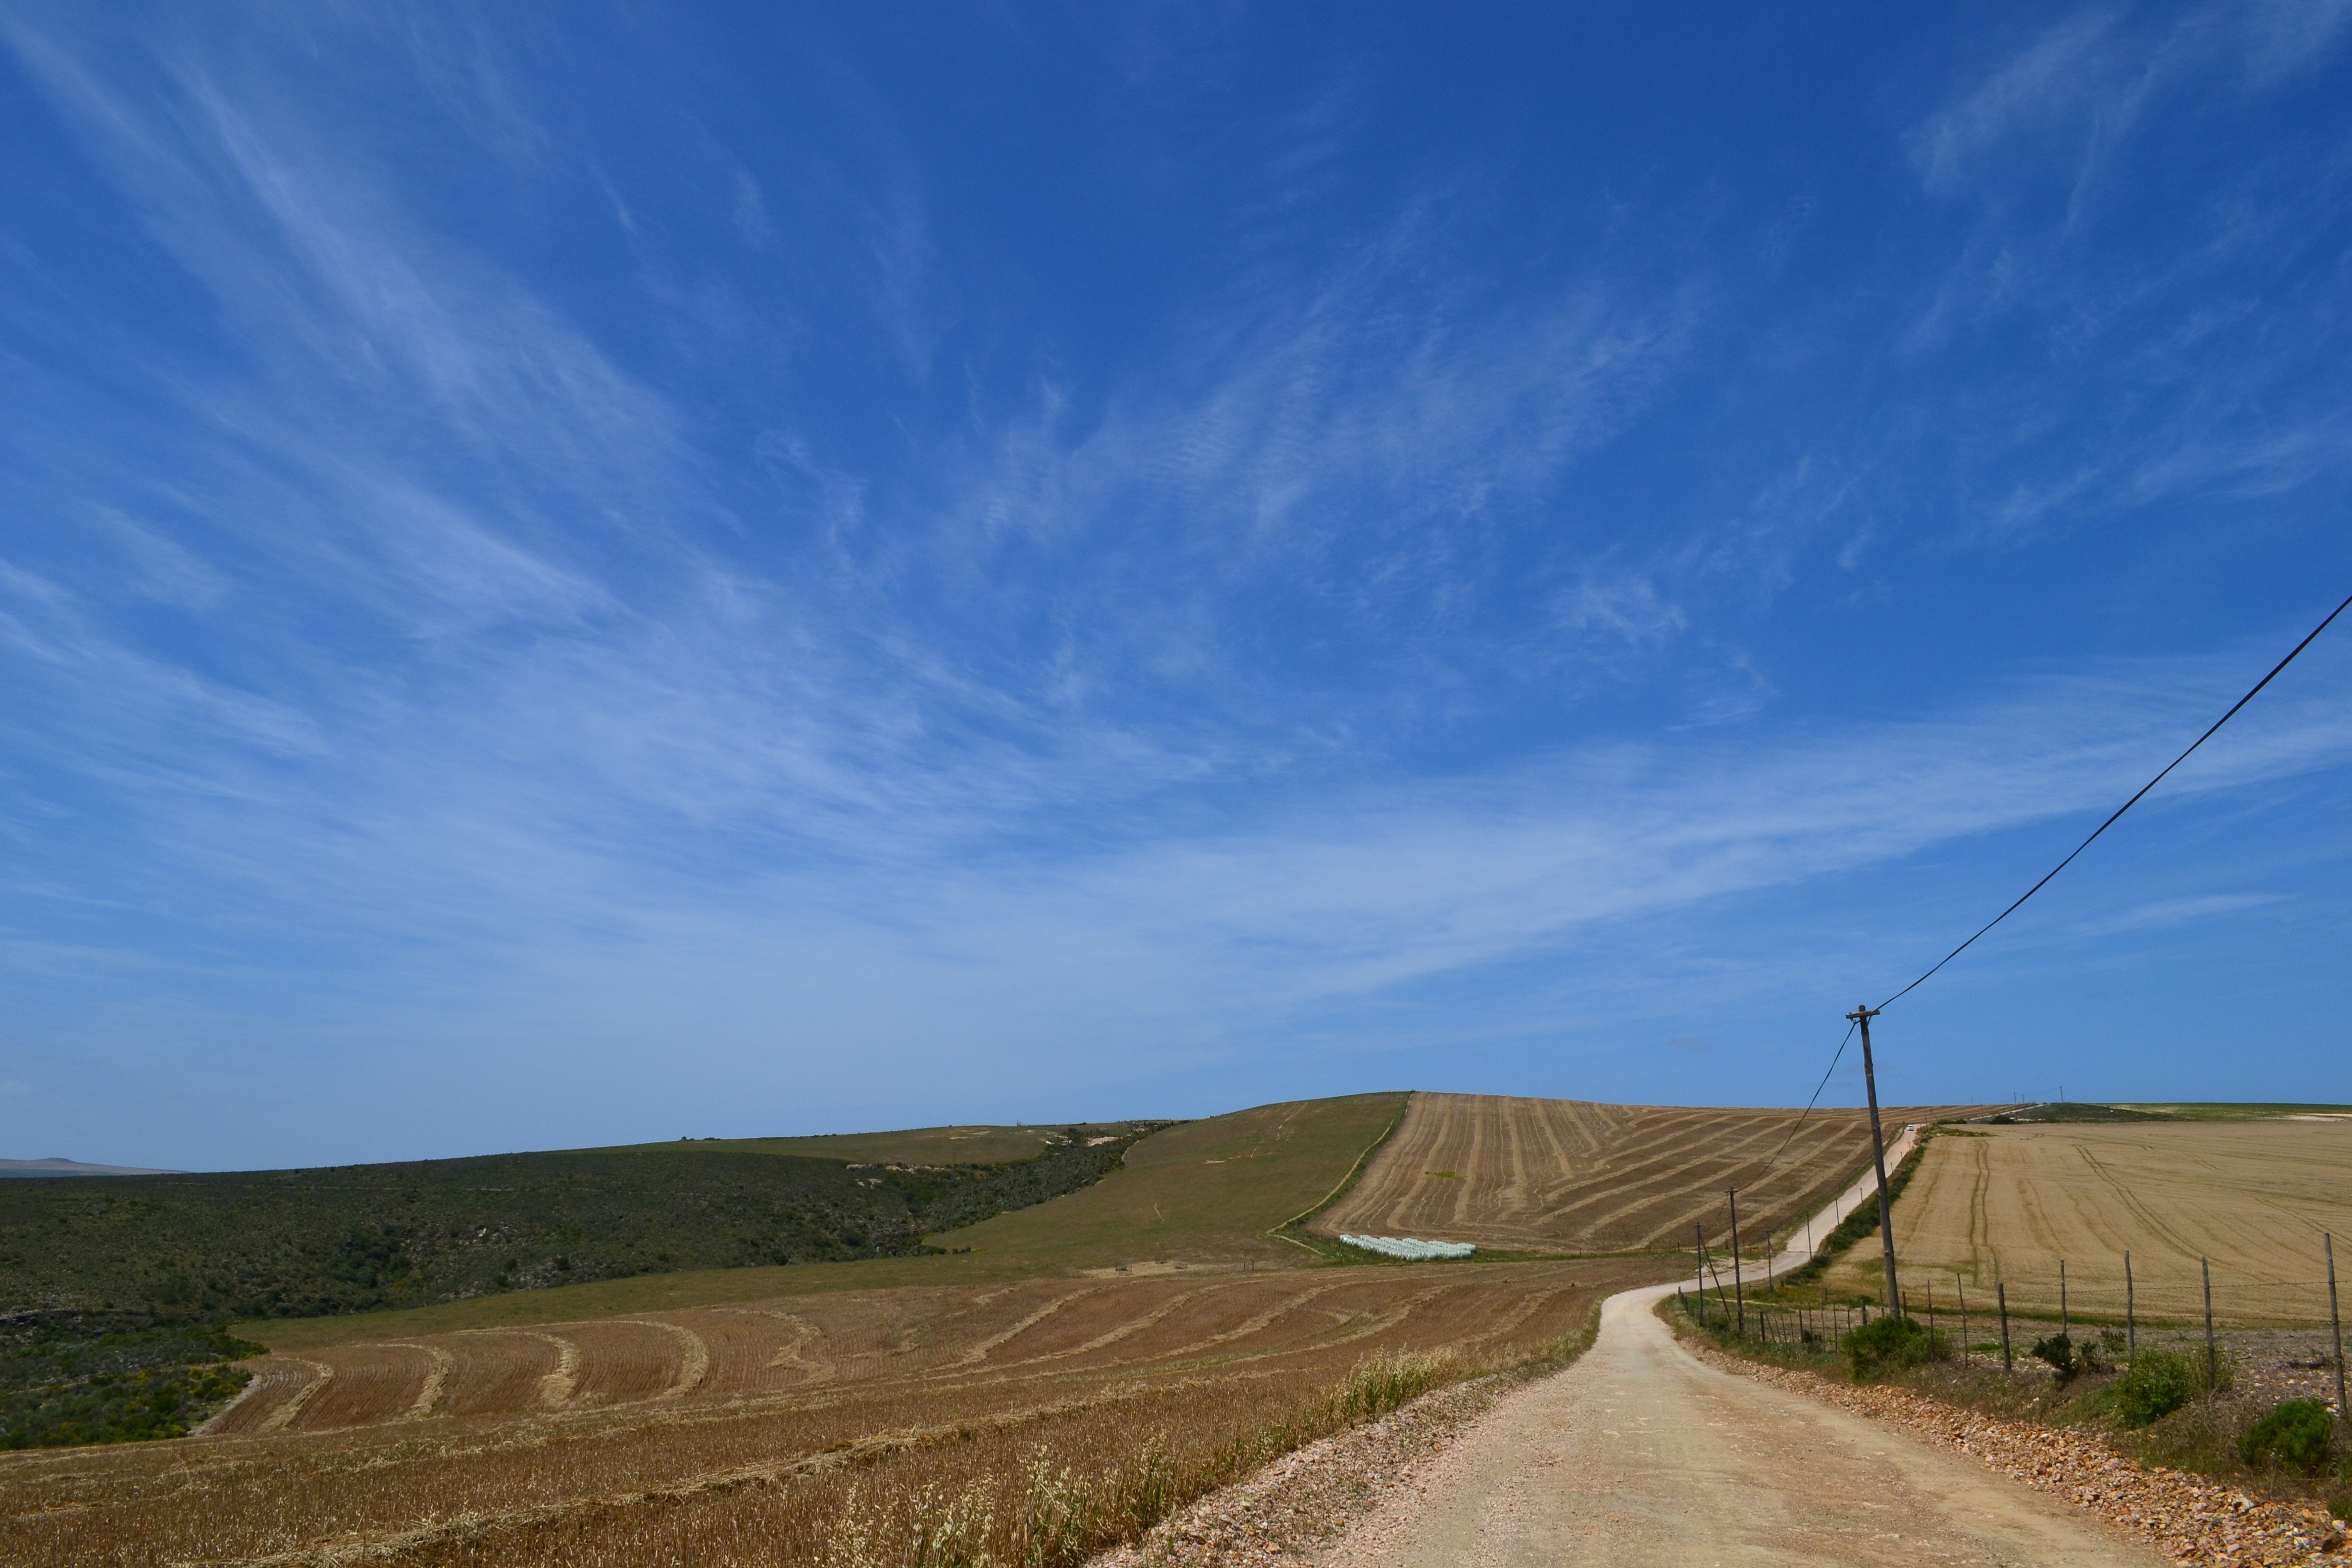
landscape, grass, horizon, mountain, cloud, sky, road, field, farm, prairie, hill, highway, wind, dirt road, soil, agriculture, plain, hills, nowhere, grassland, infrastructure, plateau, ecosystem, south africa, steppe, rural area, big sky, grass family